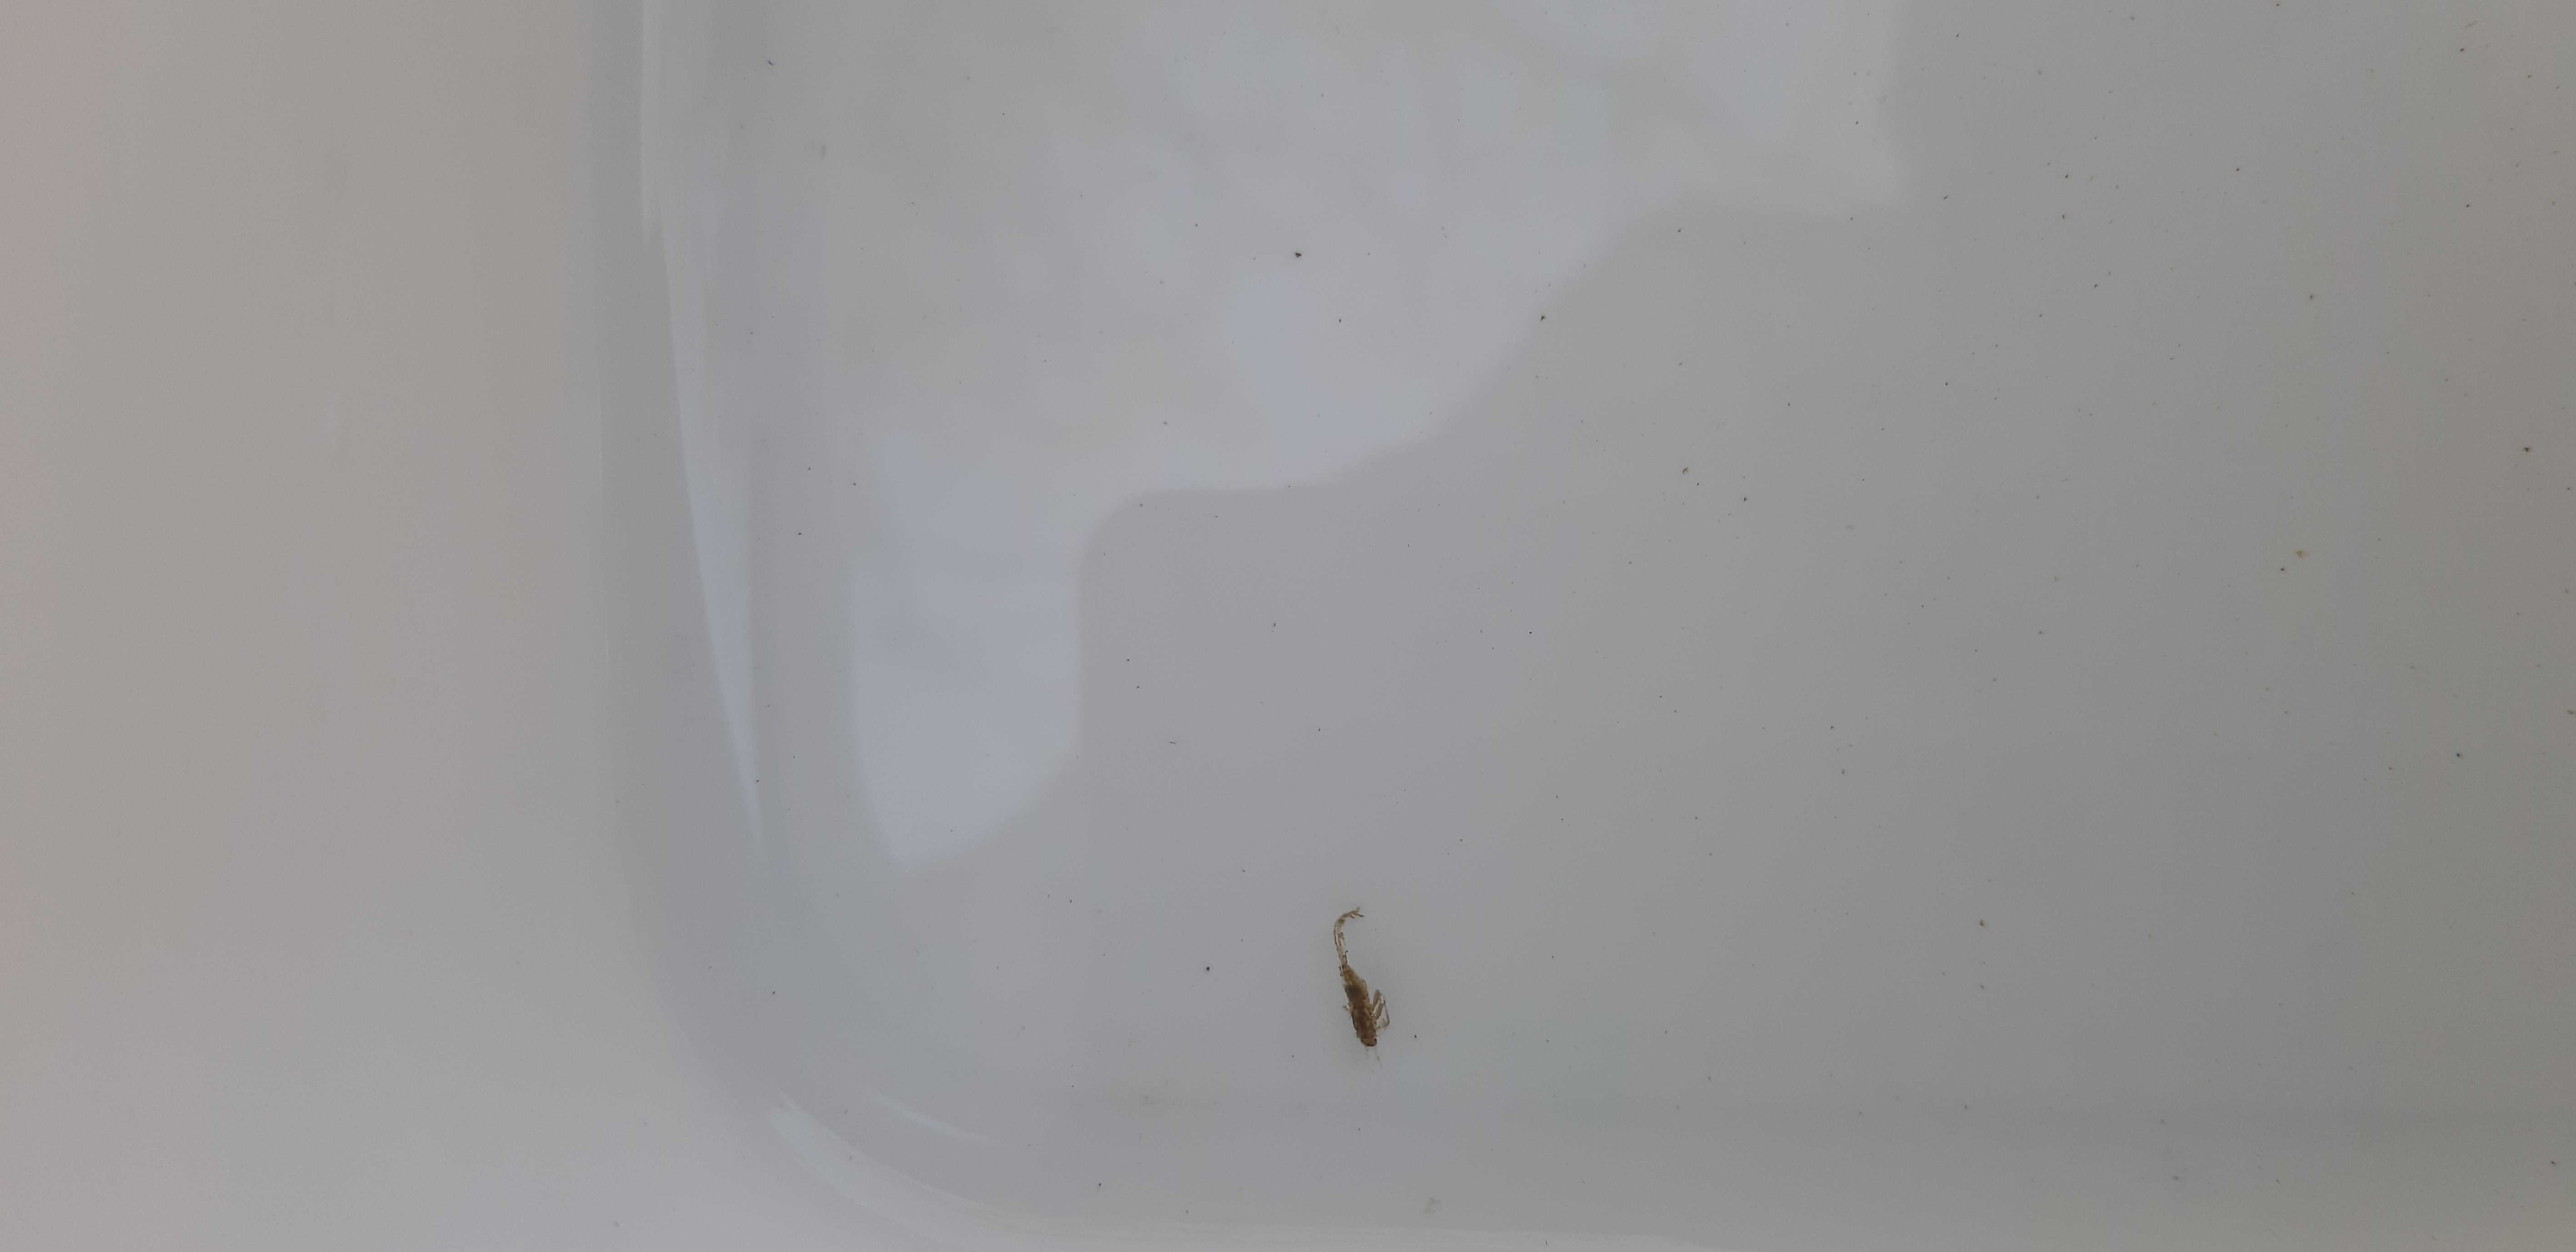
Macroinvertebrate group: other_mayflies